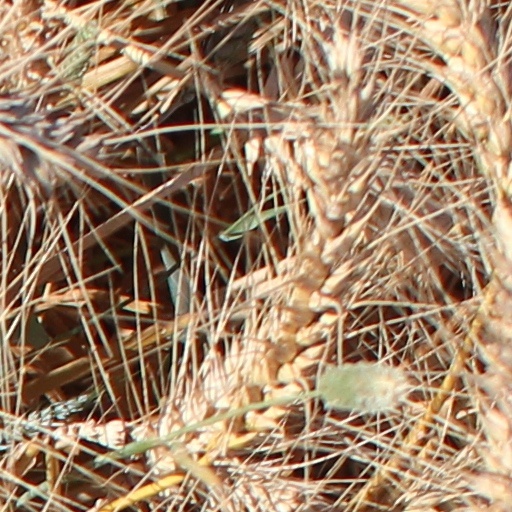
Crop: wheat